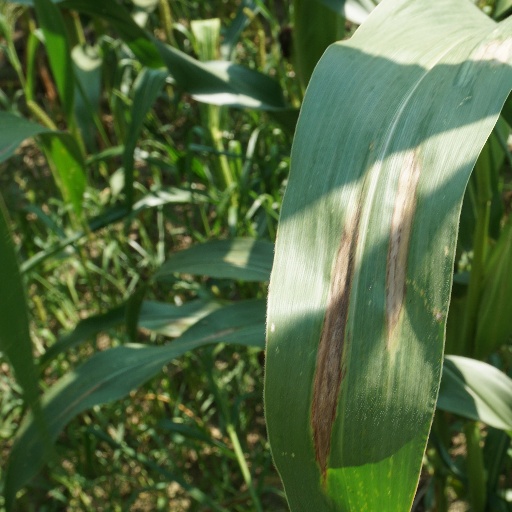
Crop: maize; corn